Alakeshwara Archaeological Site

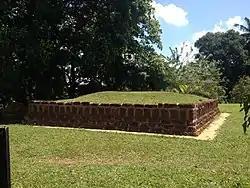

Alakeshwara Archaeological Site (also known as Alakeshwara Maligaya or Alakeshwara Sohona) is a historical site with archaeological ruins, situated in Sri Jayawardenepura Kotte, Western province, Sri Lanka. The site has been formally recognised by the Government as an archaeological protected monument in Sri Lanka.